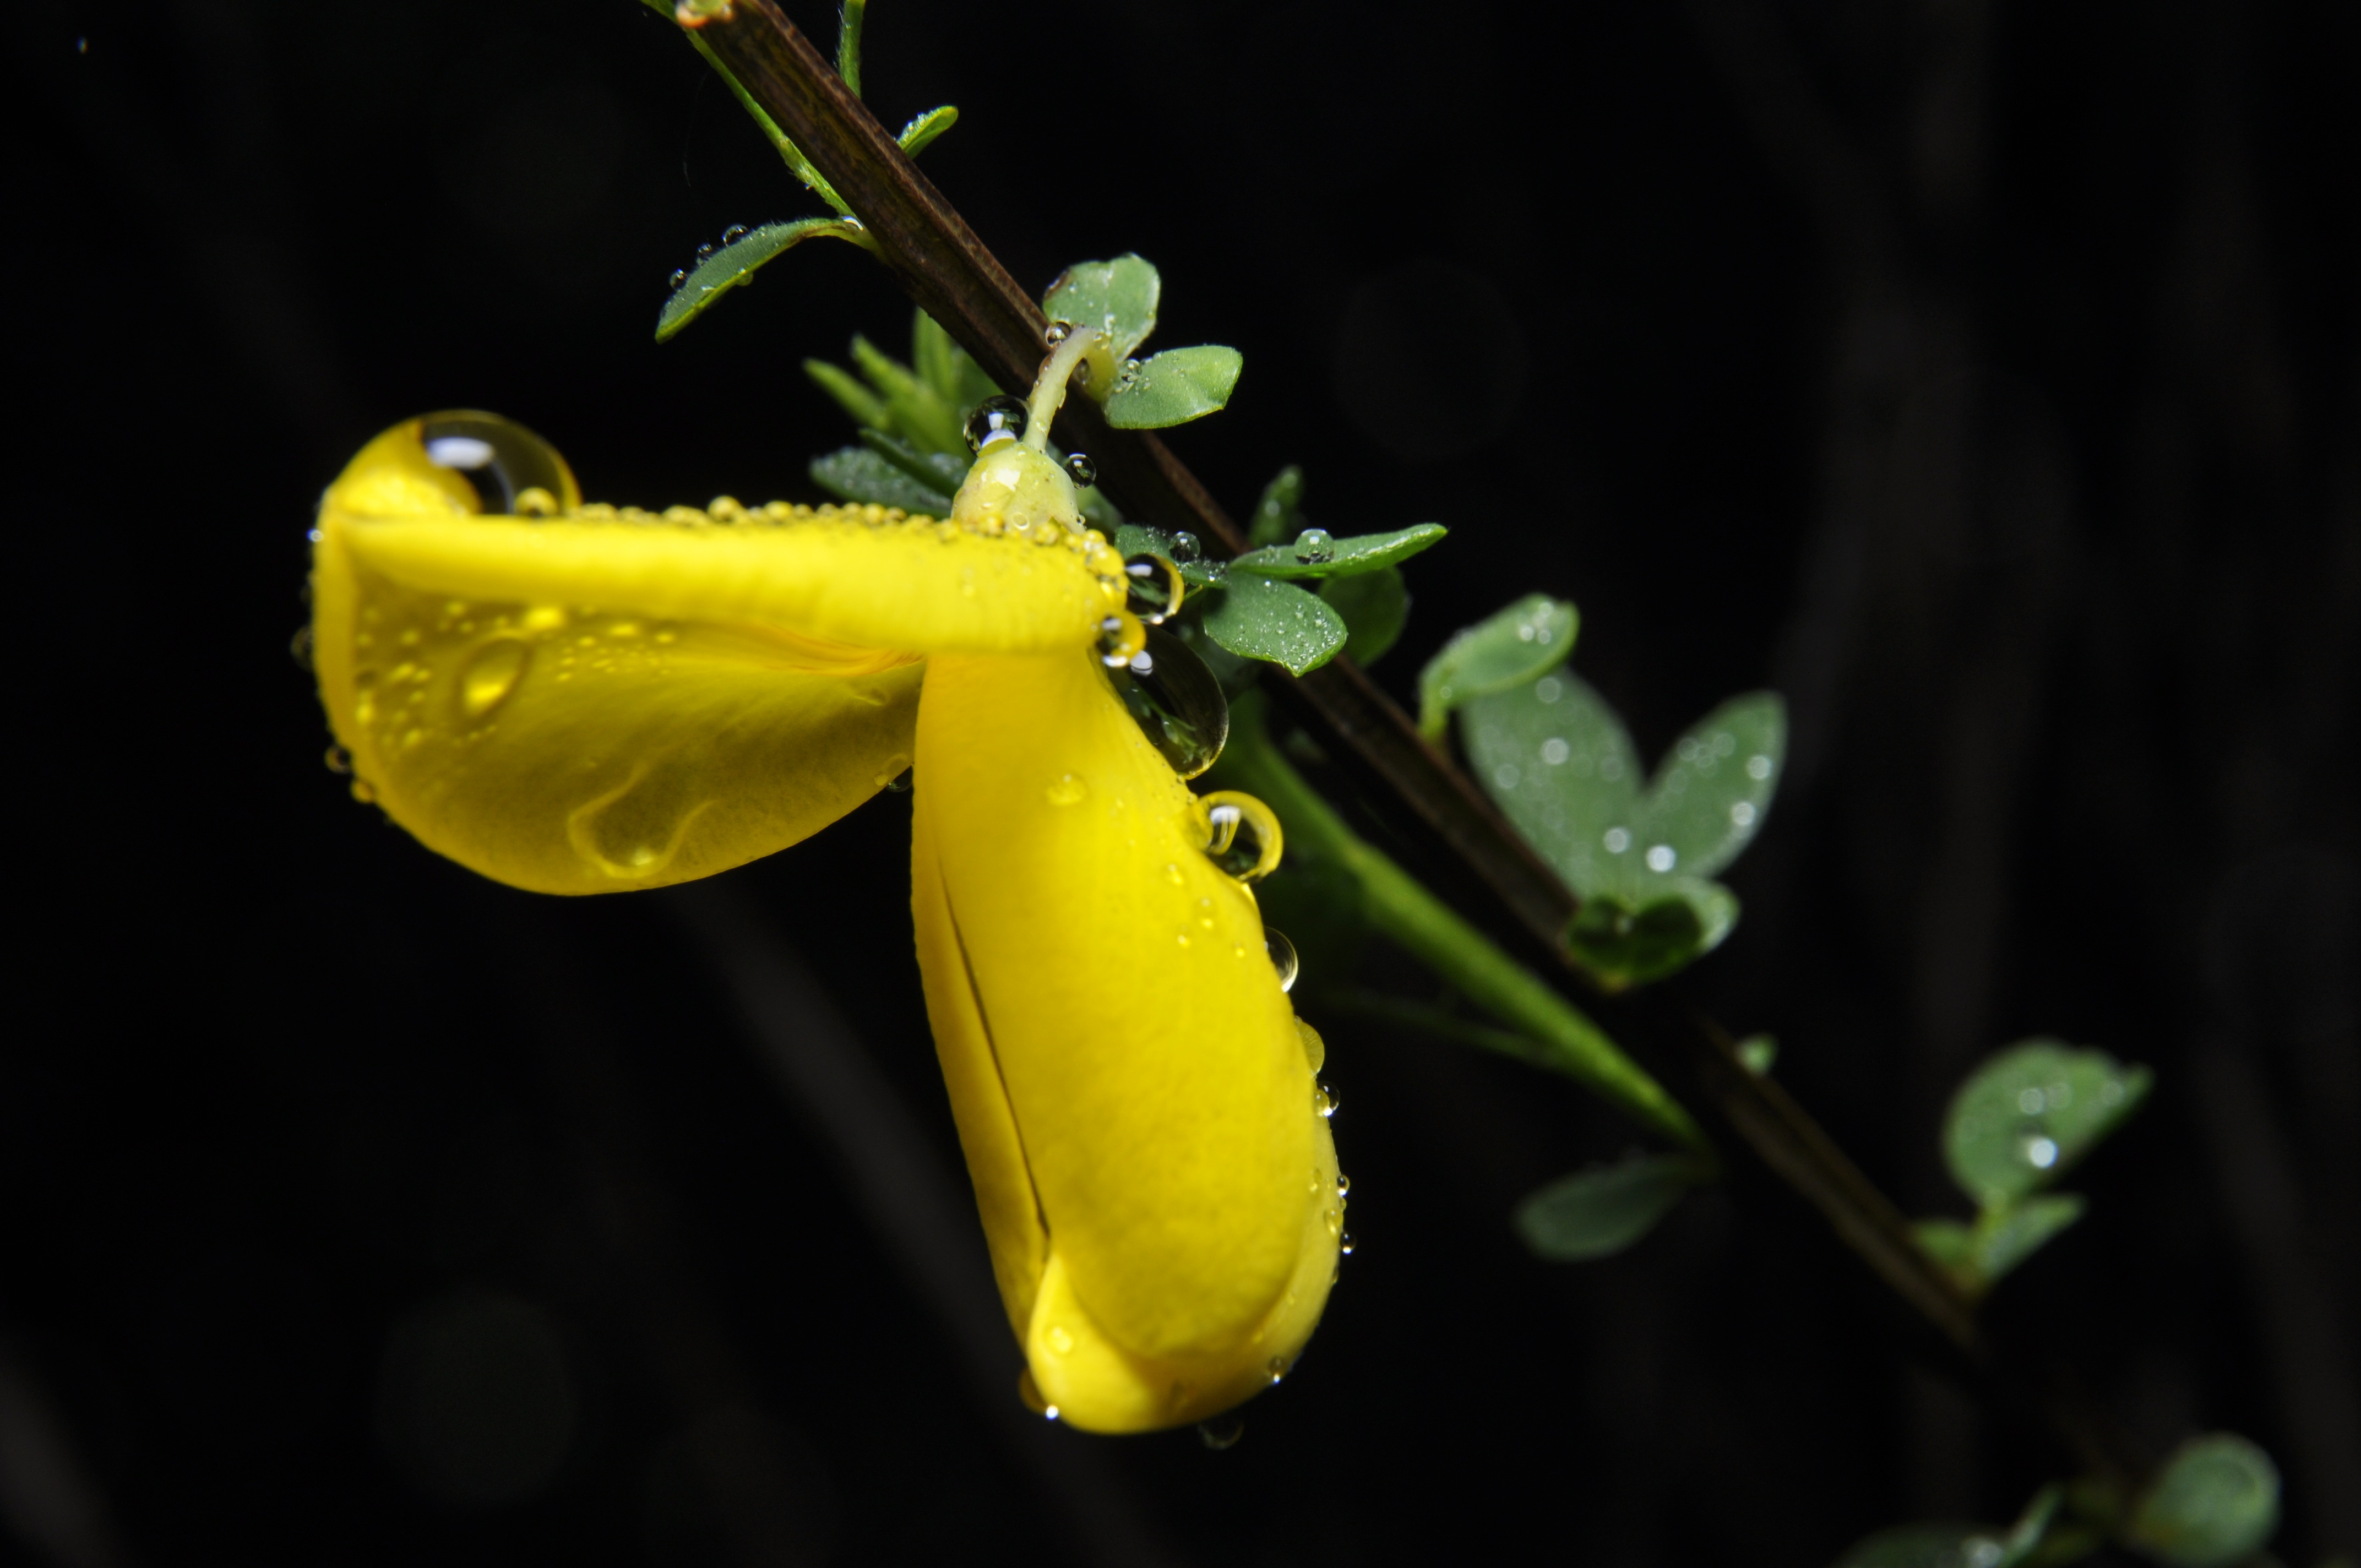
water, nature, plant, photography, meadow, rain, leaf, flower, green, produce, insect, botany, yellow, garden, closeup, flora, fauna, invertebrate, wildflower, close up, drops, nectar, macro photography, after the storm, a drop of, plant stem